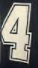
Number: 4